Catlin, Illinois

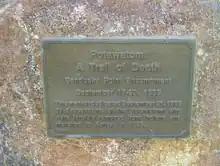
Potawatomi Trail of Death marker

1820—First permanent settlement of Vermilion County. James Butler first settler. His place was called Butler's Point.